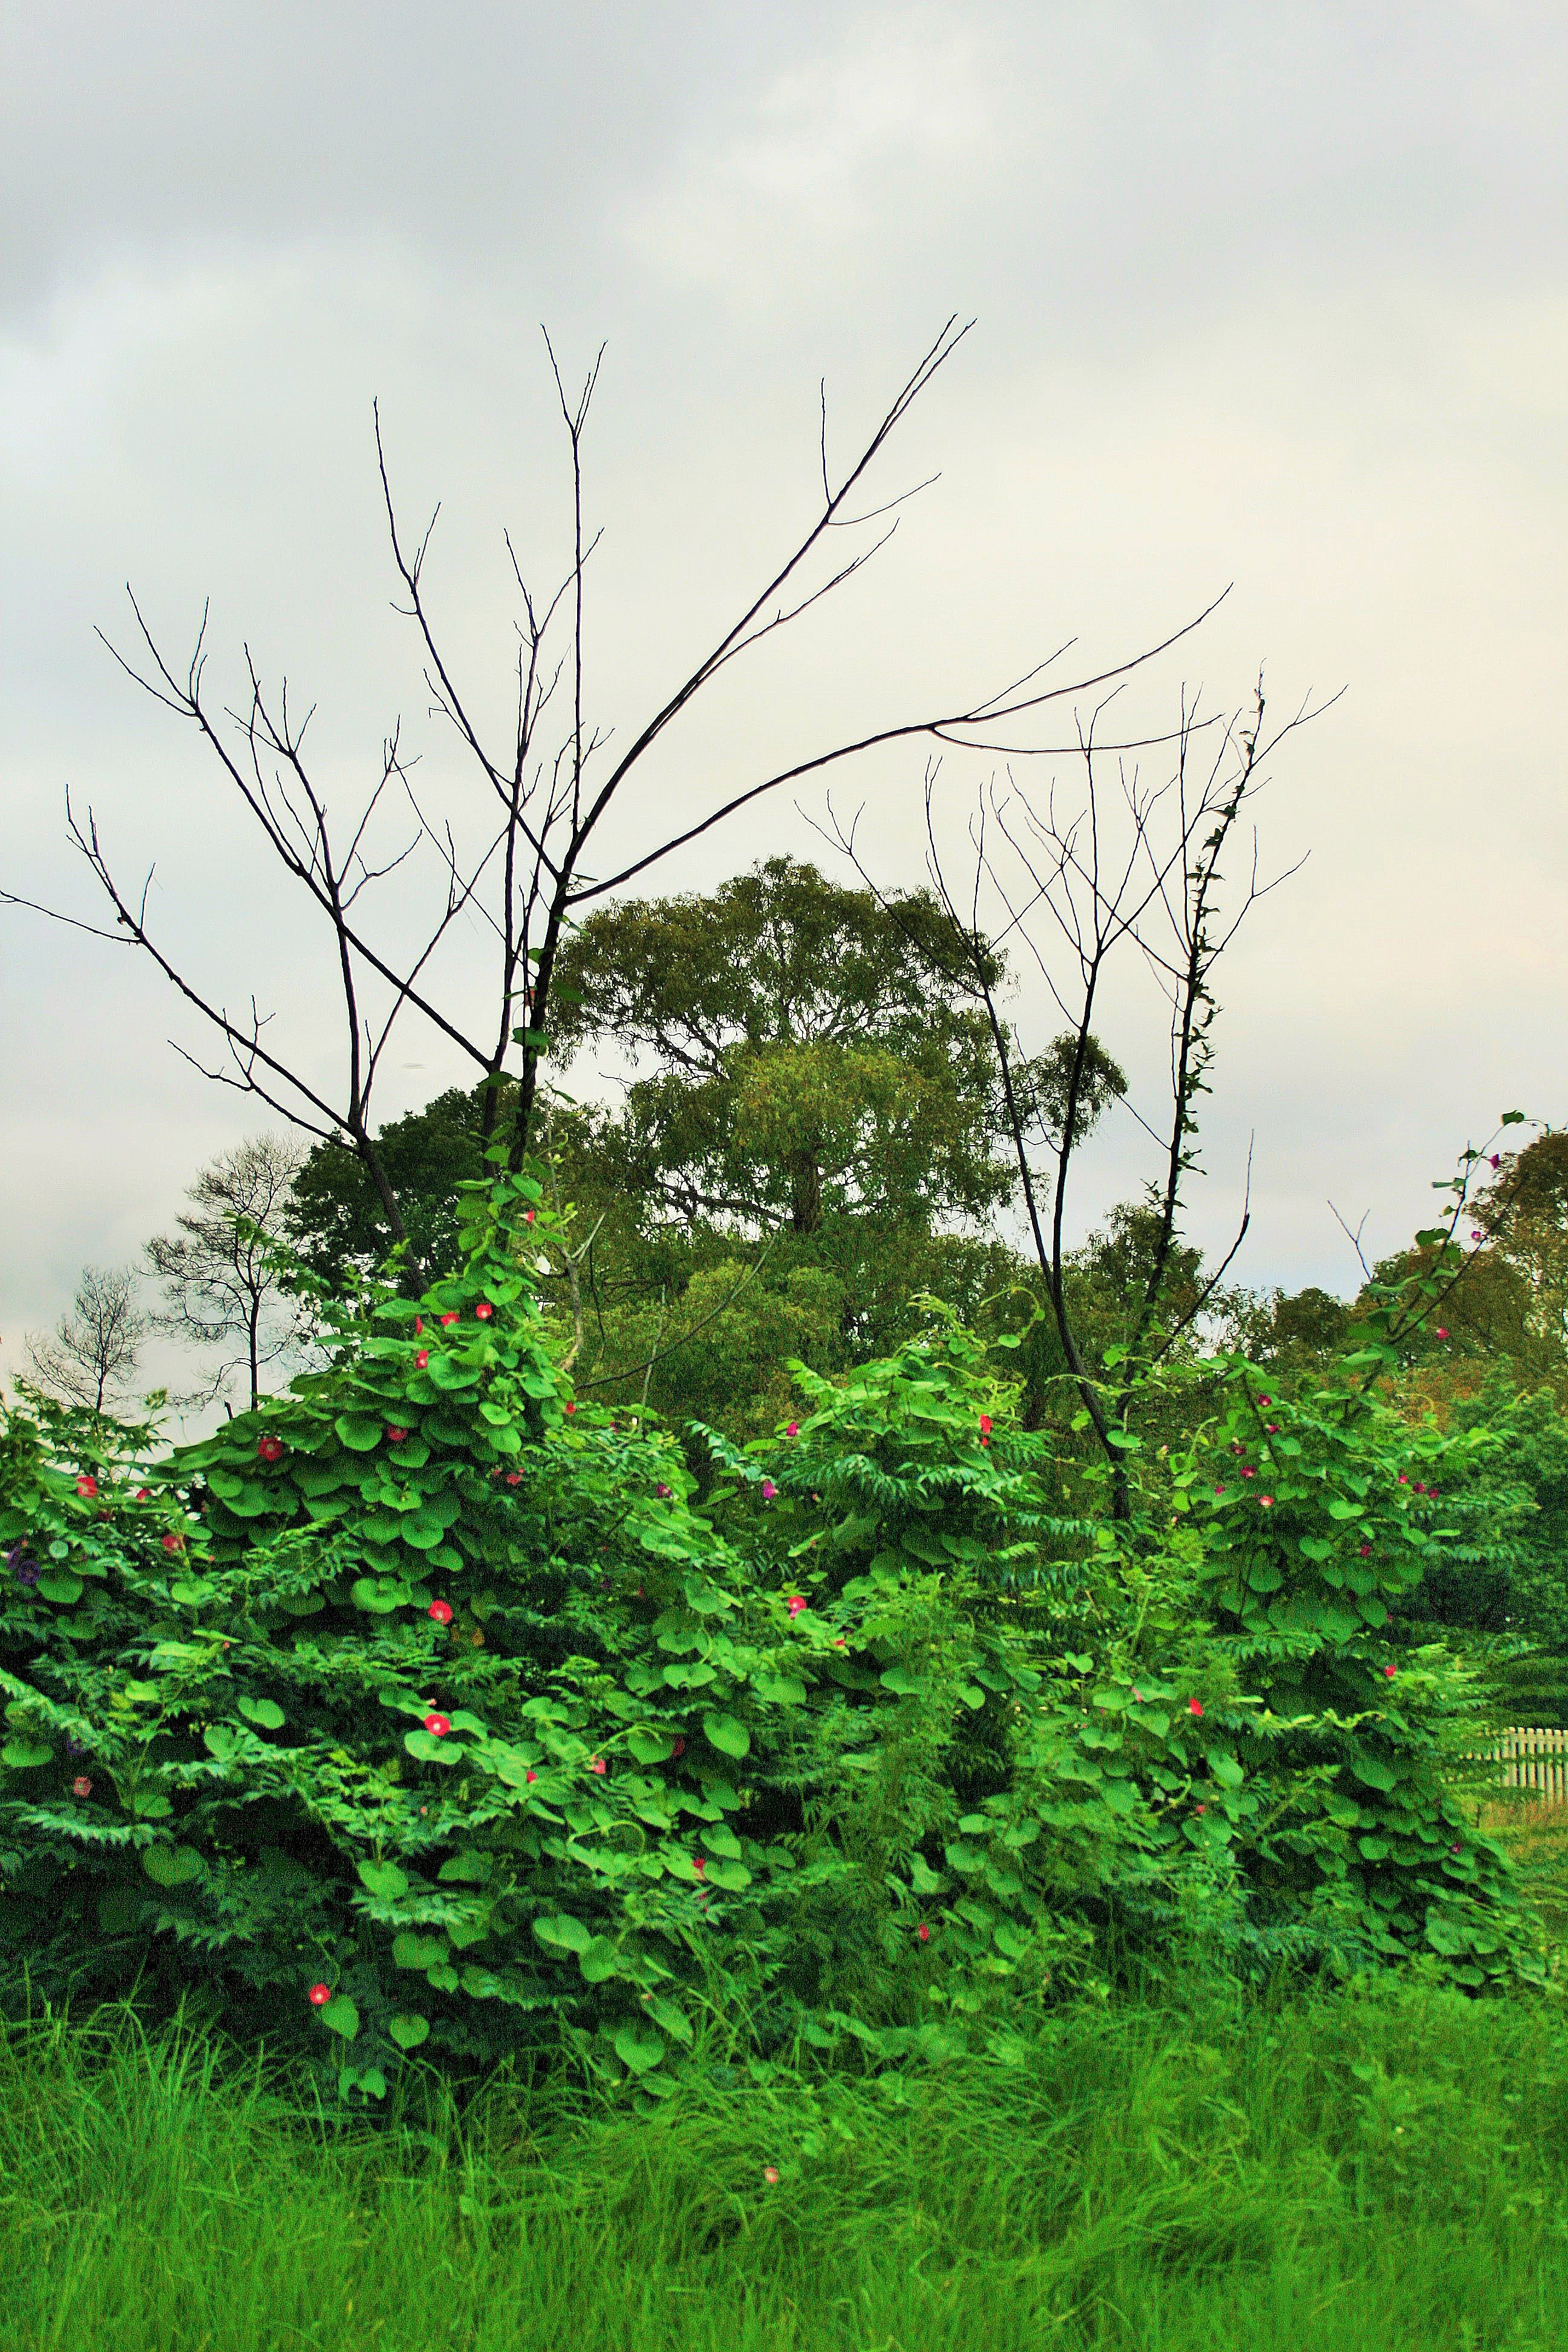
landscape, tree, nature, forest, grass, wilderness, branch, plant, meadow, leaf, hill, flower, green, botany, flora, vegetation, shrub, wetland, weeds, woodland, habitat, morning glory, ecosystem, rural area, veld, natural environment, grass family, woody plant